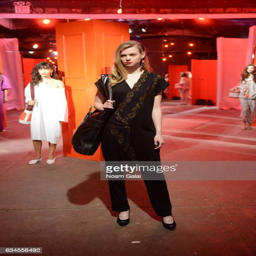
a model poses for the presentation during the shows